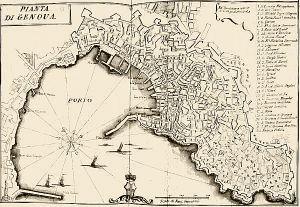
Voyages à travers la France et l'Italie est un récit de voyage en anglais de Tobias Smollett publié le 8 mai 1766.